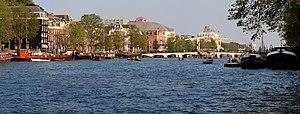
Panorama du fleuve Amstel dans le centre-ville d'Amsterdam, Pays-Bas.